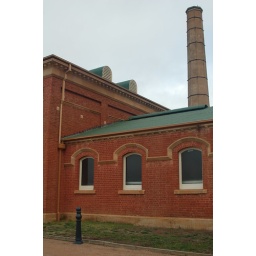
This late Victorian building houses the steam beam engine in the other photos.